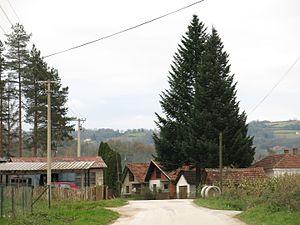
Gornji Branetići est un village de Serbie situé dans la municipalité de Gornji Milanovac, district de Moravica. Au recensement de 2011, il comptait 471 habitants.